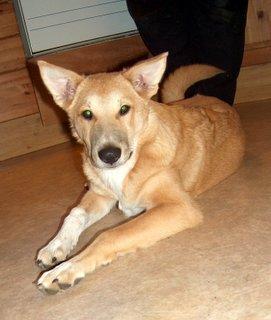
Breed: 209-n000043-dhole